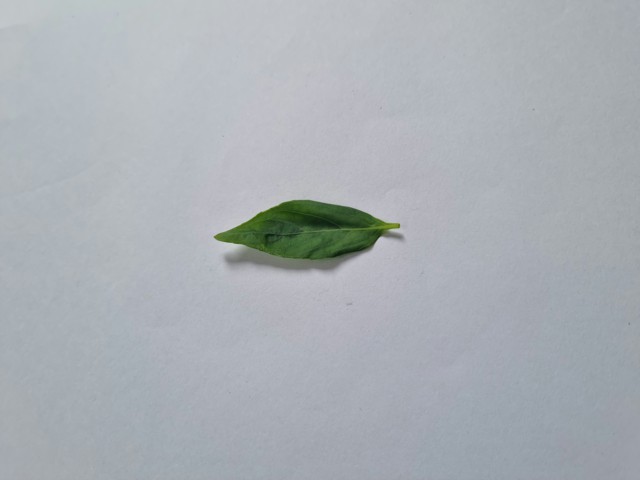
Plant: kalomegh